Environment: lab
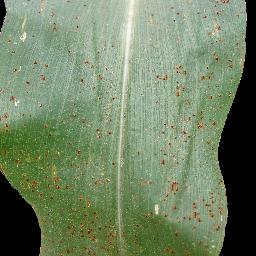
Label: common_rust